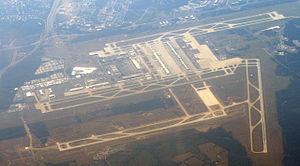
L'aéroport international de Washington-Dulles, connu localement sous l'acronyme IAD, est un aéroport américain, principal aéroport desservant Washington, D.C.